Julijana Gjorgjieva

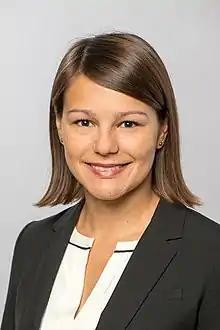
Julijana Gjorgjieva in February 2021

Julijana Gjorgjieva is a Macedonian-German professor of computational neuroscience at the Technical University of Munich and a research group leader at the Max Planck Institute for Brain Research. Her laboratory studies neural circuit formation.